Leonard Merrick

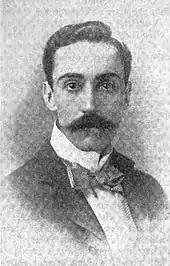
Leonard Merrick (1911)

Leonard Merrick (21 February 1864 – 7 August 1939) was an English novelist. Although largely forgotten today, he was widely admired by his peers; J. M. Barrie called Merrick the "novelist's novelist."